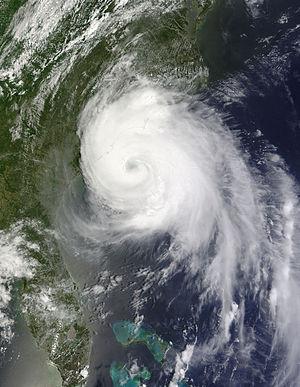
La saison 2014 des ouragans commence officiellement le 1ᵉʳ juin 2014 et se termine le 30 novembre 2014, selon la définition de l'Organisation météorologique mondiale. Seuls 9 systèmes ont sévi durant la saison qui a réellement débutée avec Arthur le 7 juillet et s'est terminée avec Hanna le 28 octobre. Deux ouragans ont atteint le seuil d'ouragan majeur, catégorie 3 ou plus dans l'échelle de Saffir-Simpson, dont l’ouragan Gonzalo a été le plus puissant à la catégorie 4. Les tempêtes ont été largement espacées les unes des autres, le mois d'octobre étant le plus actif et notant le plus intense des ouragans.